Arcade Fire

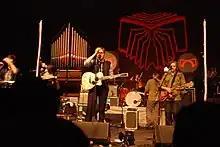
Arcade Fire performing in support of "Neon Bible" at the United Palace Theater on May 7, 2007

The band booked small clubs for their 2004 tour, but growing interest forced many venue changes, far beyond the band's expectations, and the tour continued into mid-2005 throughout the United States, Canada, Europe, the SummerSonic Festival in Japan, and the Hillside Festival in Guelph. Taking much of the summer of 2005 off, the band made key festival appearances at the Halifax Pop Explosion, Coachella Valley Music and Arts Festival, the Sasquatch! Music Festival, Lollapalooza, Vegoose Festival, Reading and Leeds Festival in the UK, Electric Picnic in Ireland and the Lowlands Festival in the Netherlands.